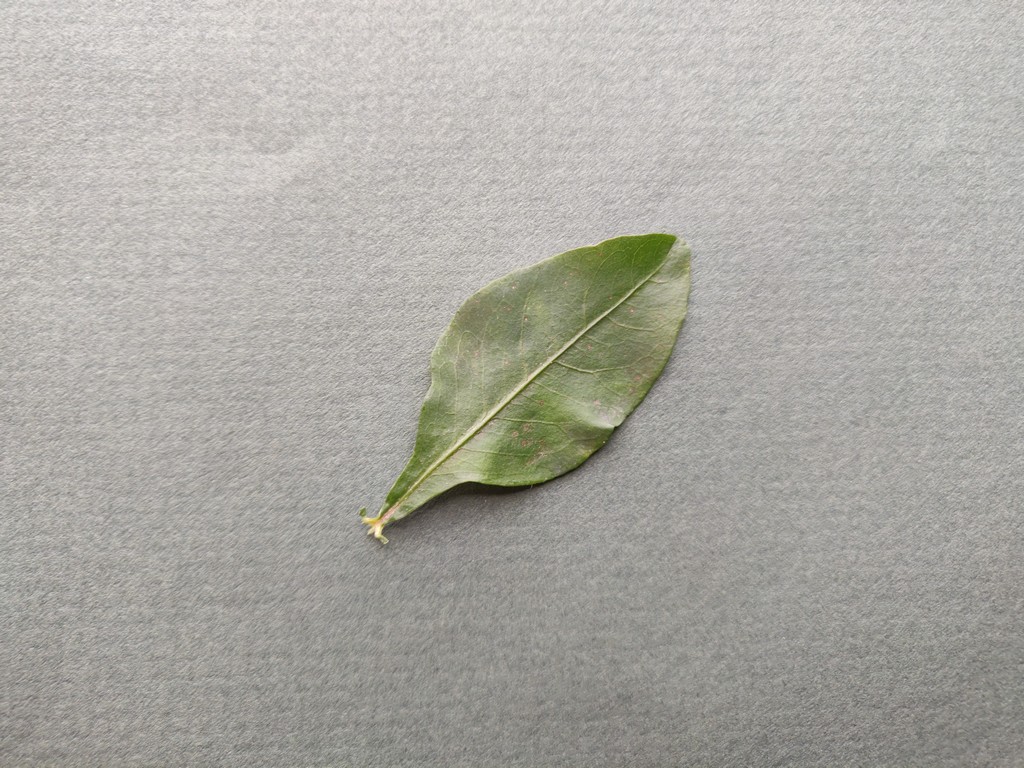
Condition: Healthy
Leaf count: single
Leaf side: front